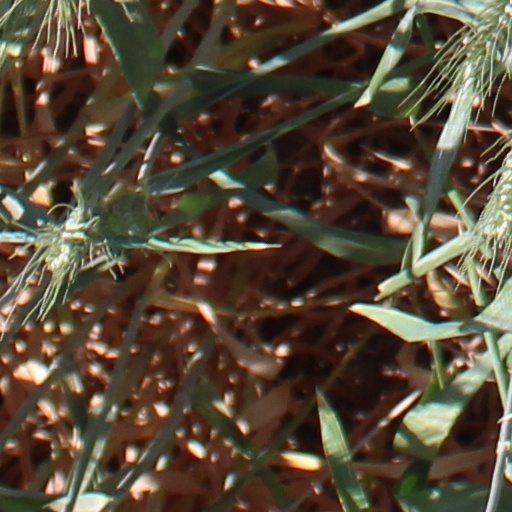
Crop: wheat